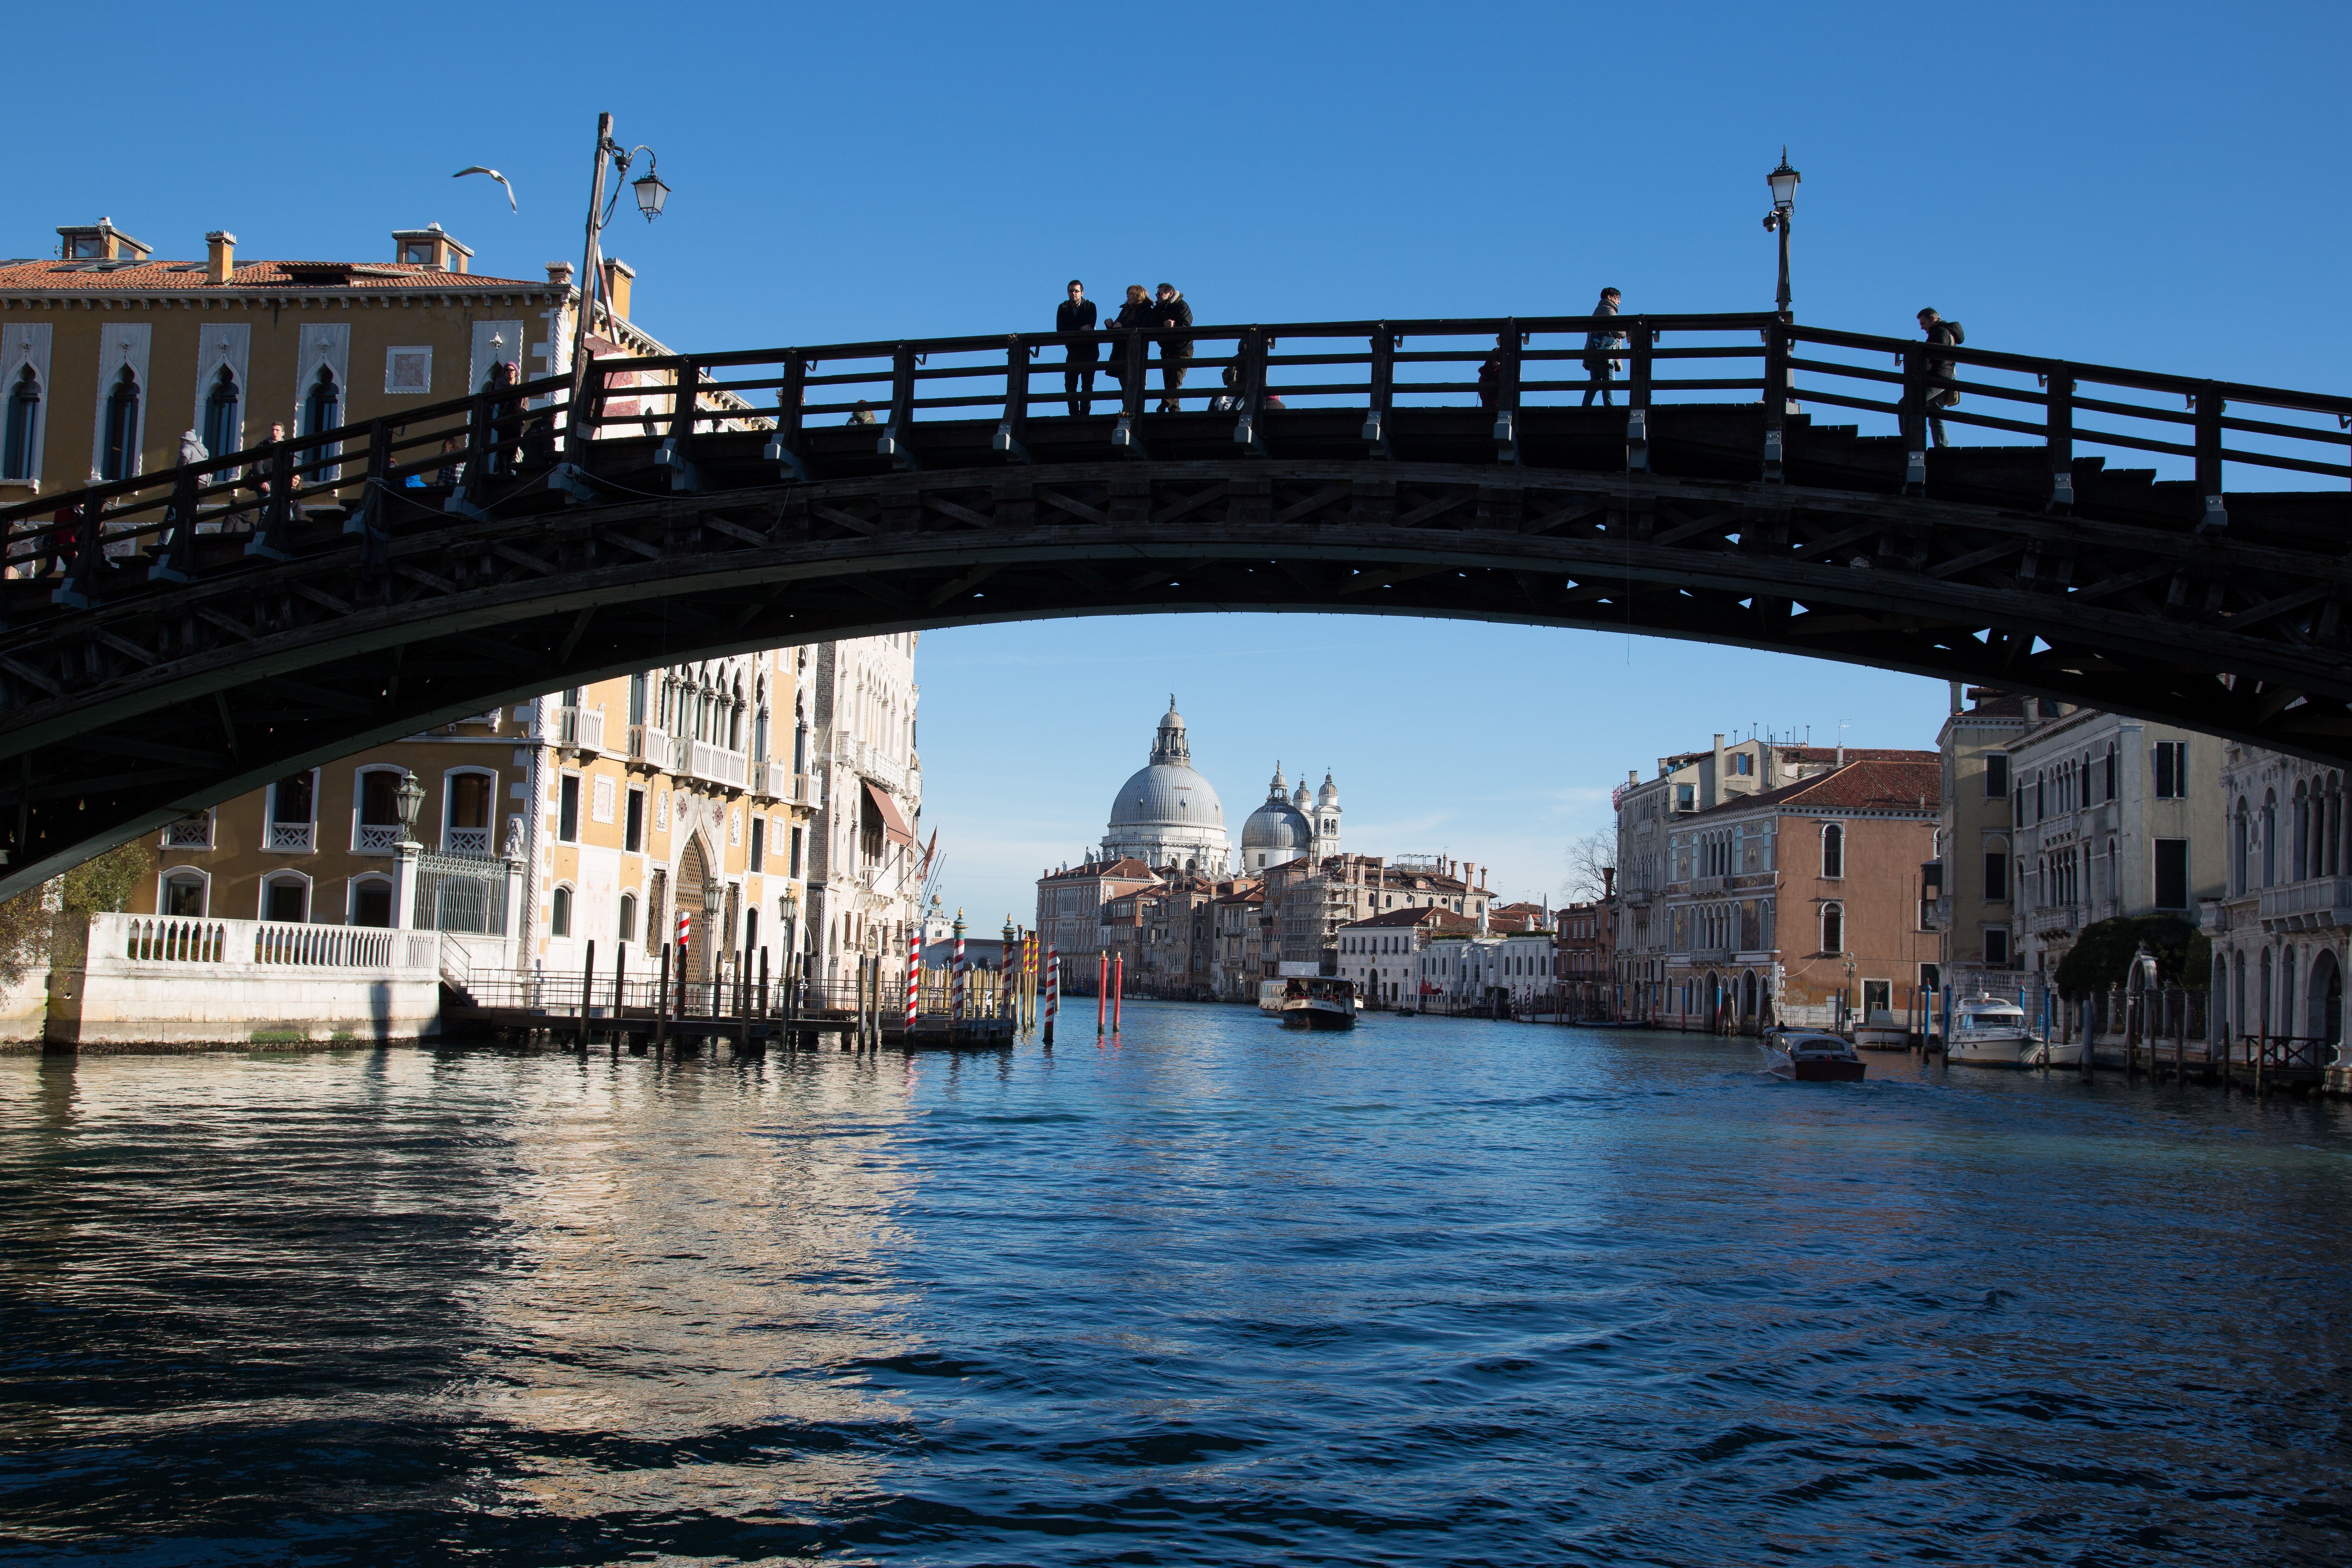
sea, boat, bridge, river, cityscape, reflection, vehicle, landmark, harbor, venice, waterway, channel, arch bridge, nonbuilding structure